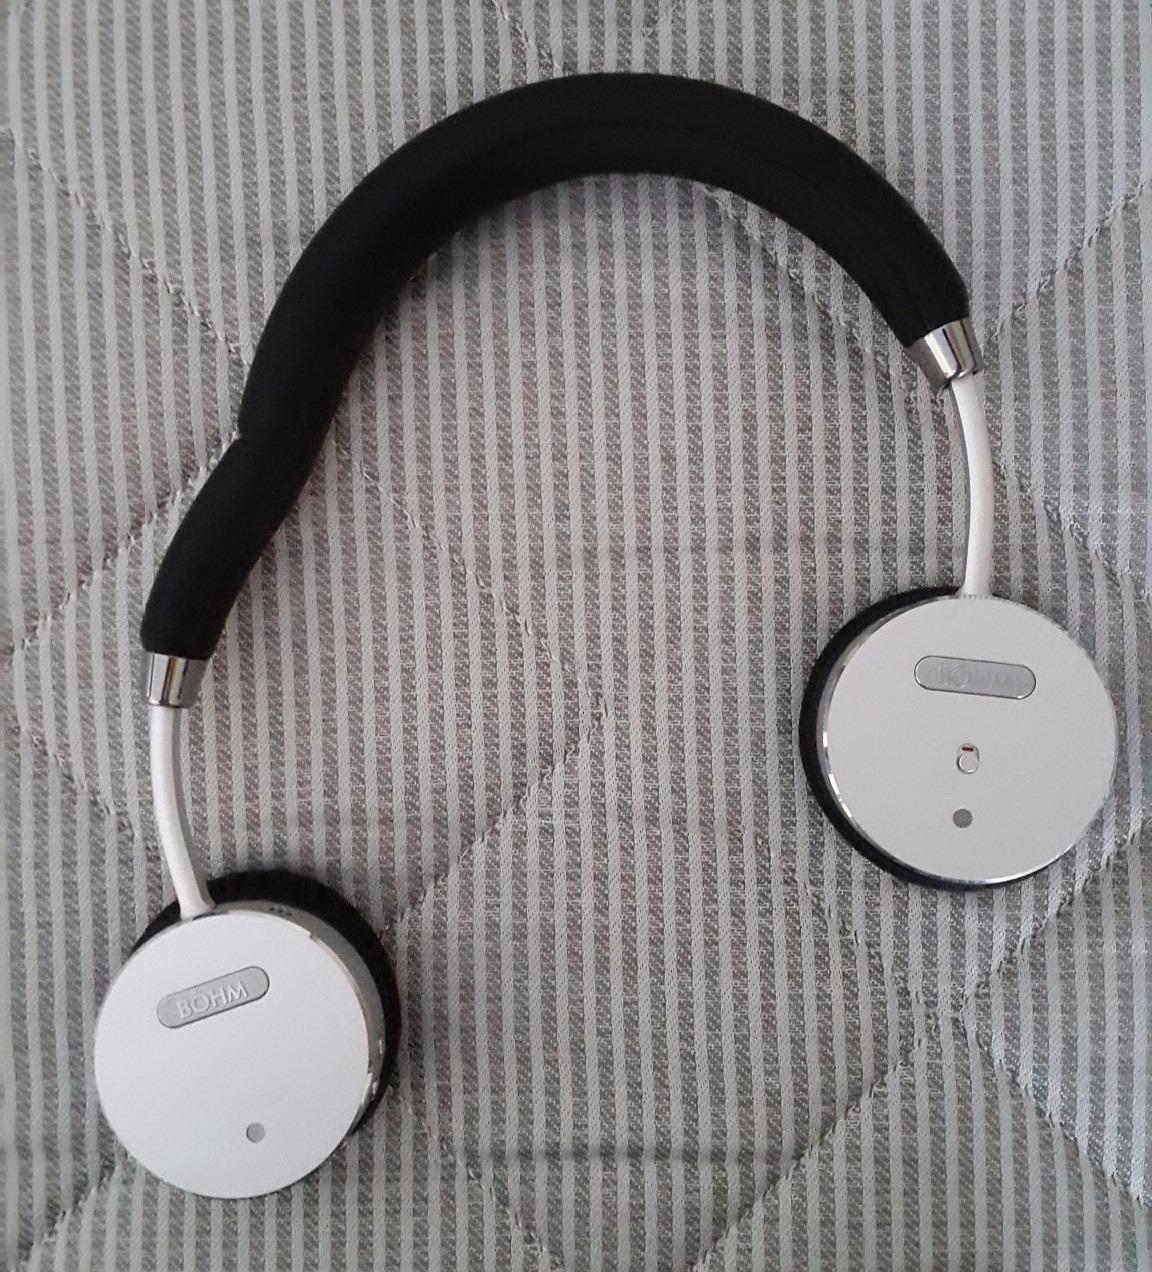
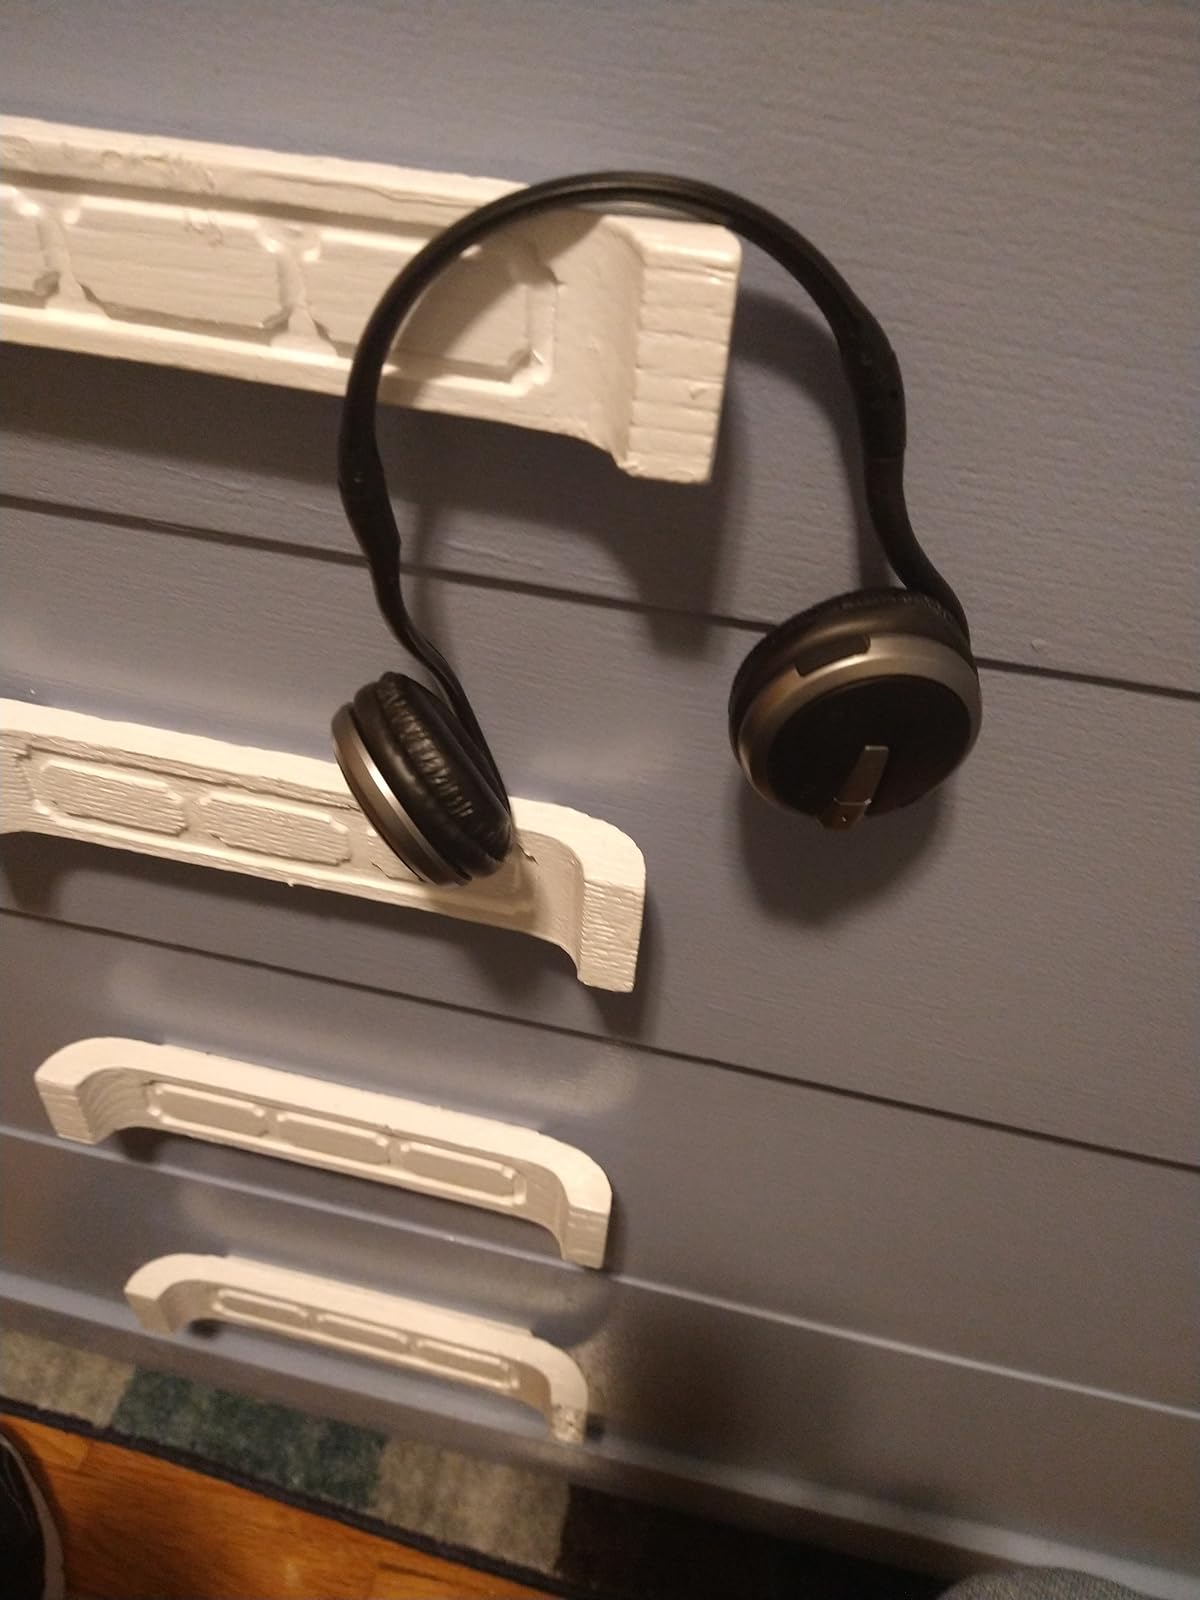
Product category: headphones
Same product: no